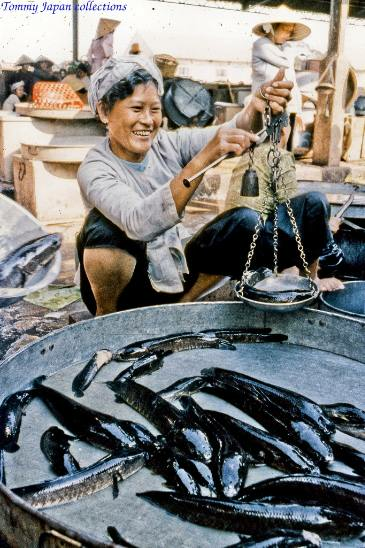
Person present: Yes